Magnus Egilsson

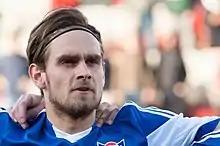

Magnus Egilsson (born 19 March 1994) is a Faroese footballer who plays as a left-back for B36 Tórshavn and the Faroe Islands national team.